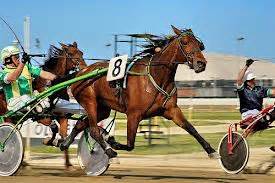
Label: cavallo